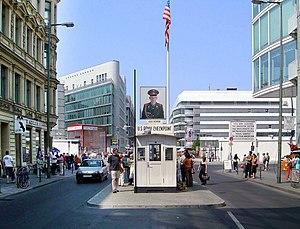
Berlin-Mitte [ˈmɪtə] est le quartier qui constitue le centre-ville berlinois. Il fait partie de l'arrondissement homonyme depuis 2001. Au contraire du reste de l'arrondissement, Berlin-Mitte faisait partie de Berlin-Est lors de la partition de la ville.